2011 Tucson shooting

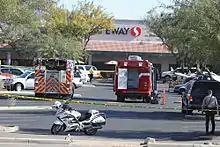
First responders at the crime scene outside the Casas Adobes Safeway

On January 8, 2011, United States Representative Gabby Giffords and 18 others were shot during a constituent meeting held in a supermarket parking lot in Casas Adobes, Arizona, in the Tucson metropolitan area. Six people were killed, including federal District Court Chief Judge John Roll; Gabe Zimmerman, one of Giffords's staffers; and a nine-year-old girl, Christina-Taylor Green. Giffords was holding a meeting called "Congress on Your Corner" in the parking lot of a Safeway store when Jared Lee Loughner drew a pistol and shot her through the head at point-blank range before proceeding to fire on others. One additional person was injured in the immediate aftermath of the shooting. News reports identified the target of the attack to be Giffords, a Democrat representing . Giffords's medical condition was initially described as "critical".